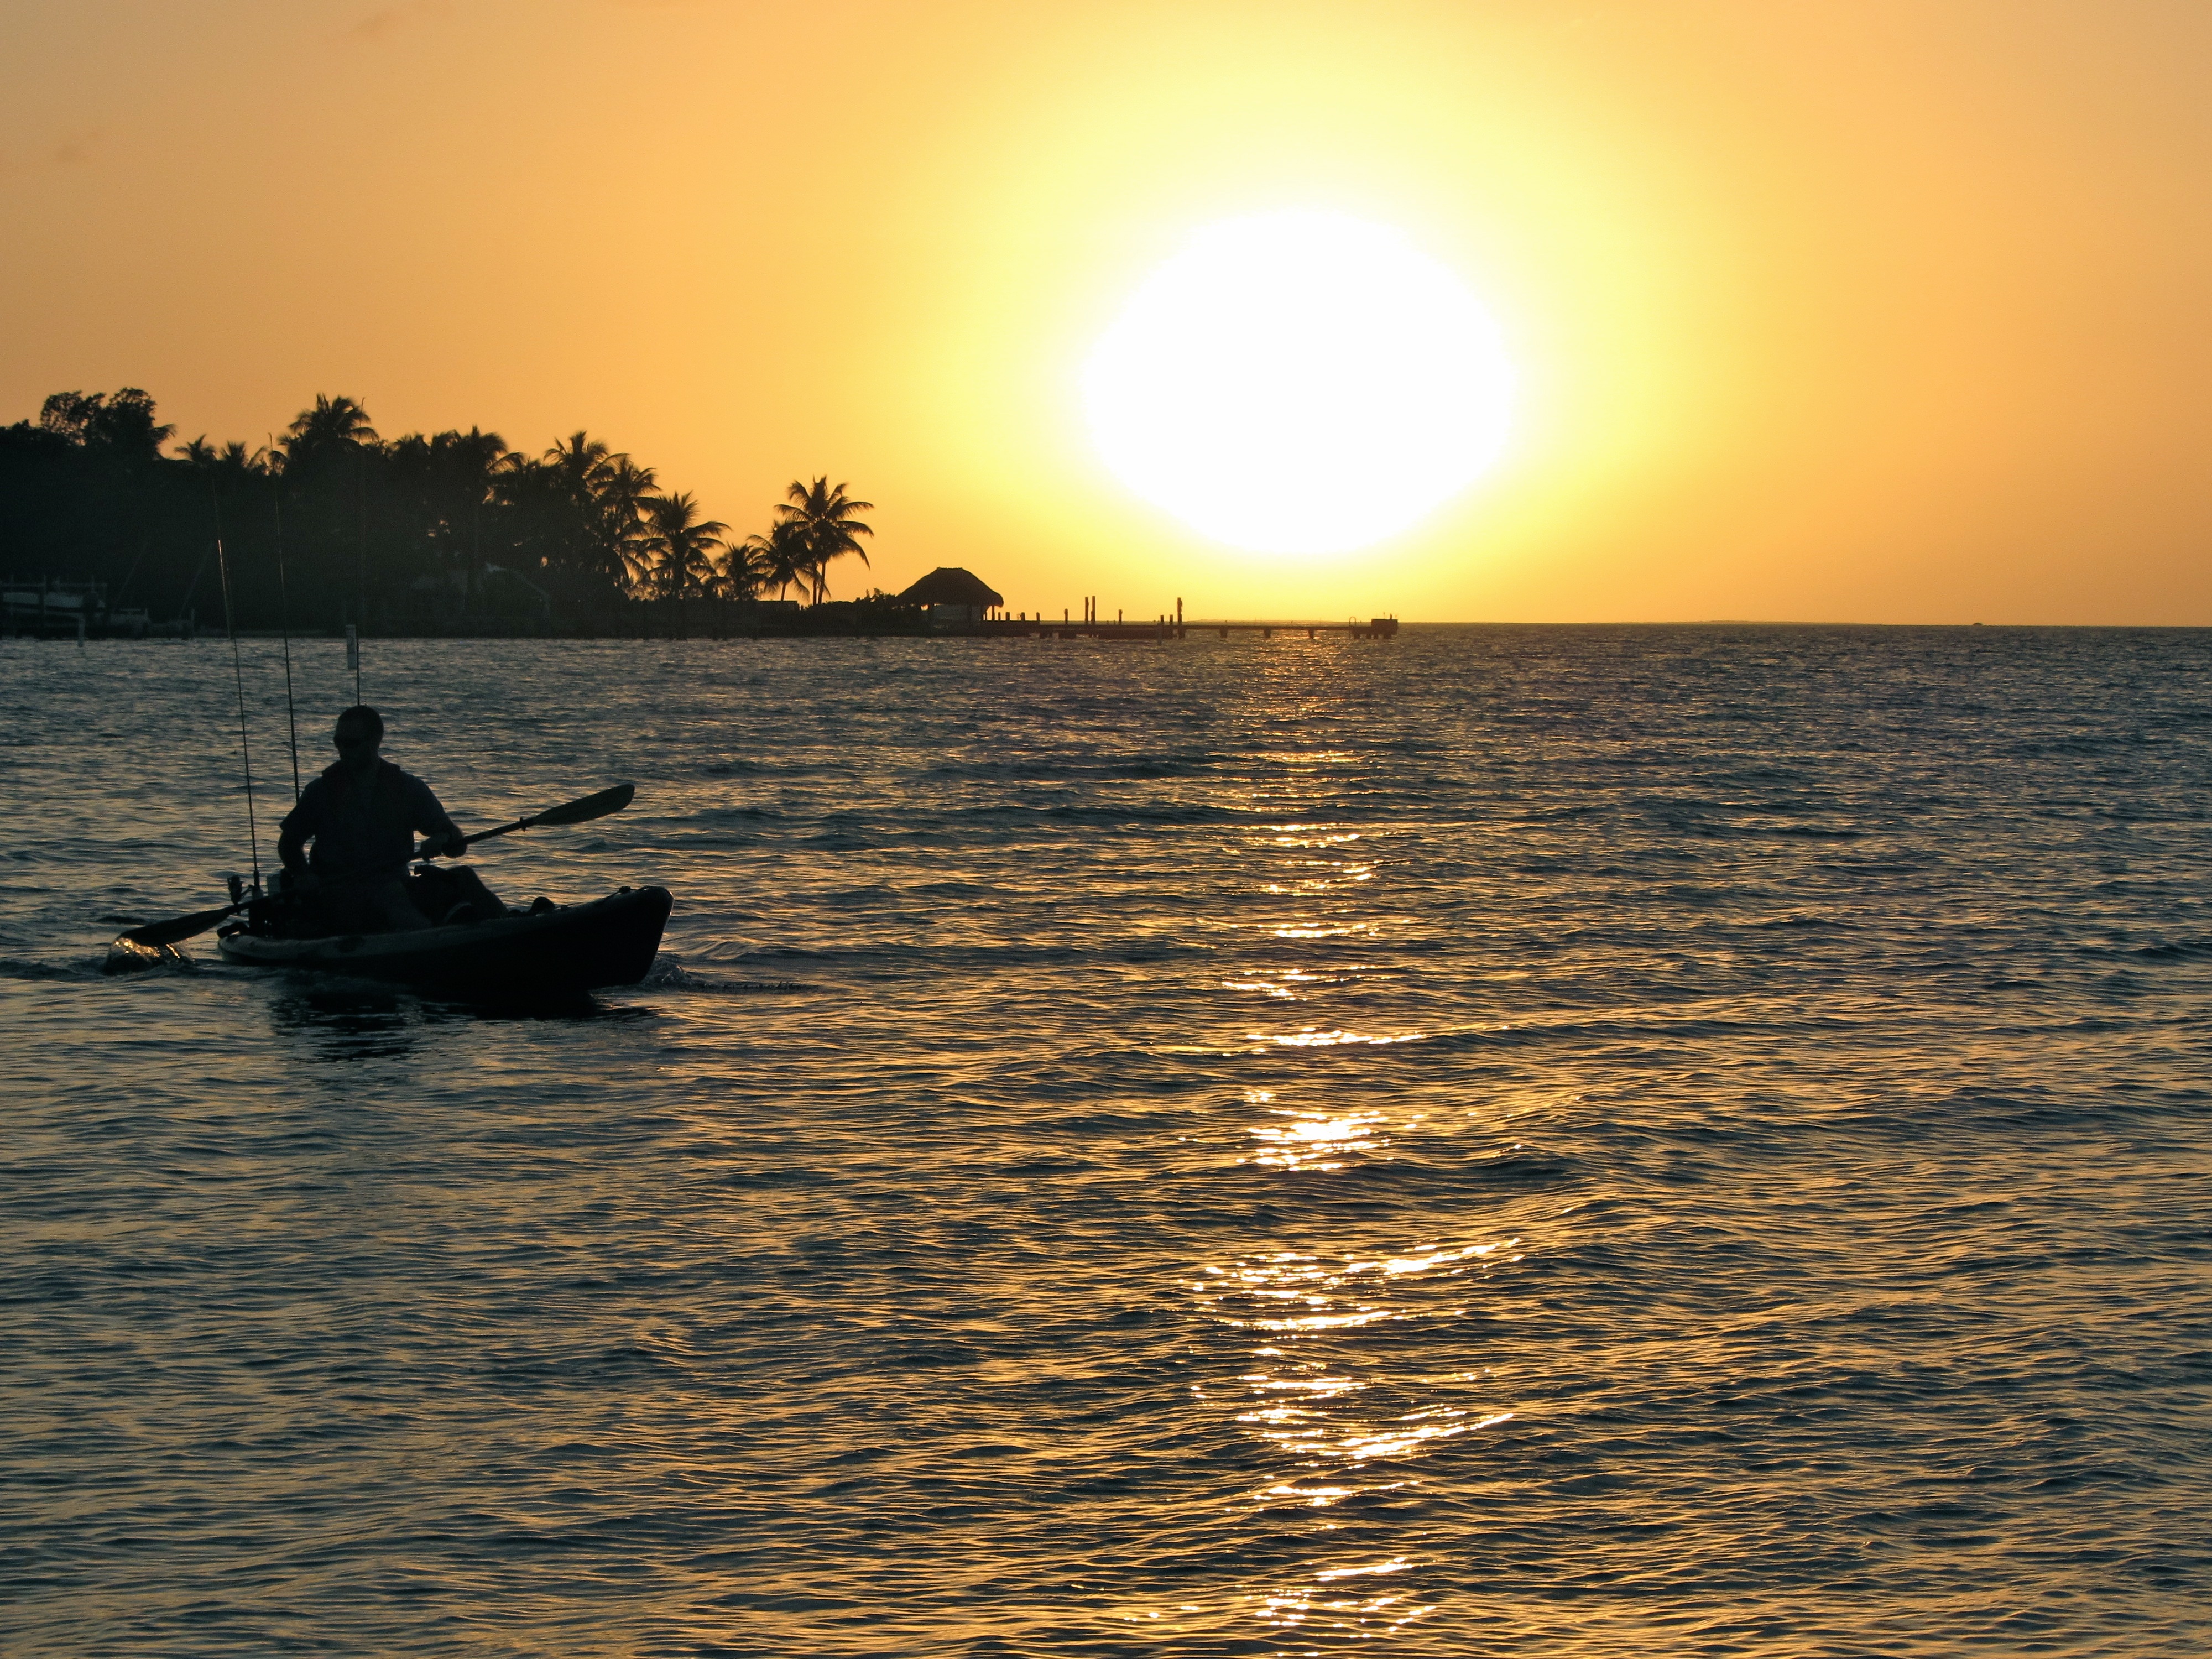
sea, coast, ocean, horizon, sunrise, sunset, boat, sunlight, morning, shore, wave, dawn, dusk, evening, reflection, vehicle, bay, kayak, boating, florida